Humber Refinery

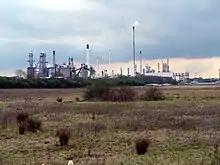
View from the east

Since 1 November 2004, power for the Humber Refinery has come from the nearby £300 million Combined Heat and Power 734 MWe Immingham Power Station, owned by ConocoPhillips. This was improved to produce 1,180 MW from summer 2009. Next-door to the north are Killingholme A power station and Killingholme B power station. The Immingham Combined Heat & Power Plant (ICHP) was sold to VPI in 2013.